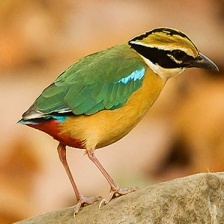
Species: INDIAN PITTA
Scientific name: PITTA BRACHYURA